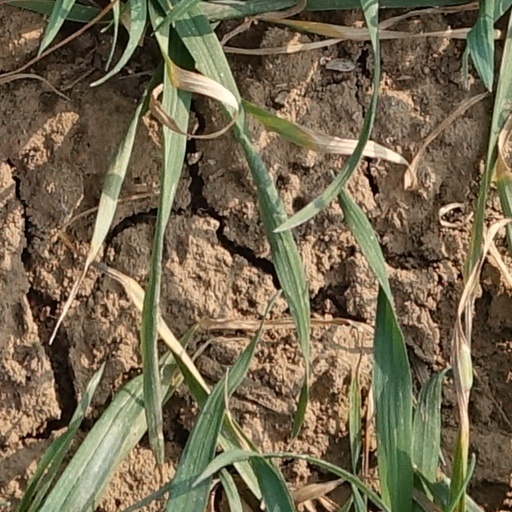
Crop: wheat